Uncle Tom's Cabin (1910 Thanhouser film)

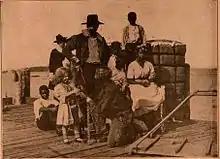
Another surviving film still

The 1852 publication of "Uncle Tom's Cabin" by Harriet Beecher Stowe was the best-selling novel of the 19th century and the second best-selling book of that century, following the Bible. It is credited with helping fuel the abolitionist cause in the 1850s. The writer of the adapted scenario is unknown, but it was most likely Lloyd Lonergan. He was an experienced newspaperman employed by "The New York Evening World" while writing scripts for the Thanhouser productions. The director of the film was Barry O'Neil, whose real name was Thomas J. McCarthy. He would direct many important Thanhouser pictures, including its first two-reeler, "Romeo and Juliet".